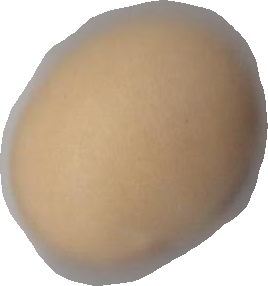
Variety: Dega